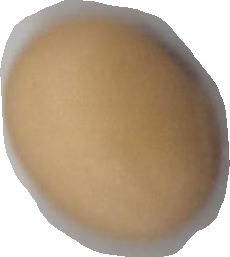
Variety: Anjasmoro